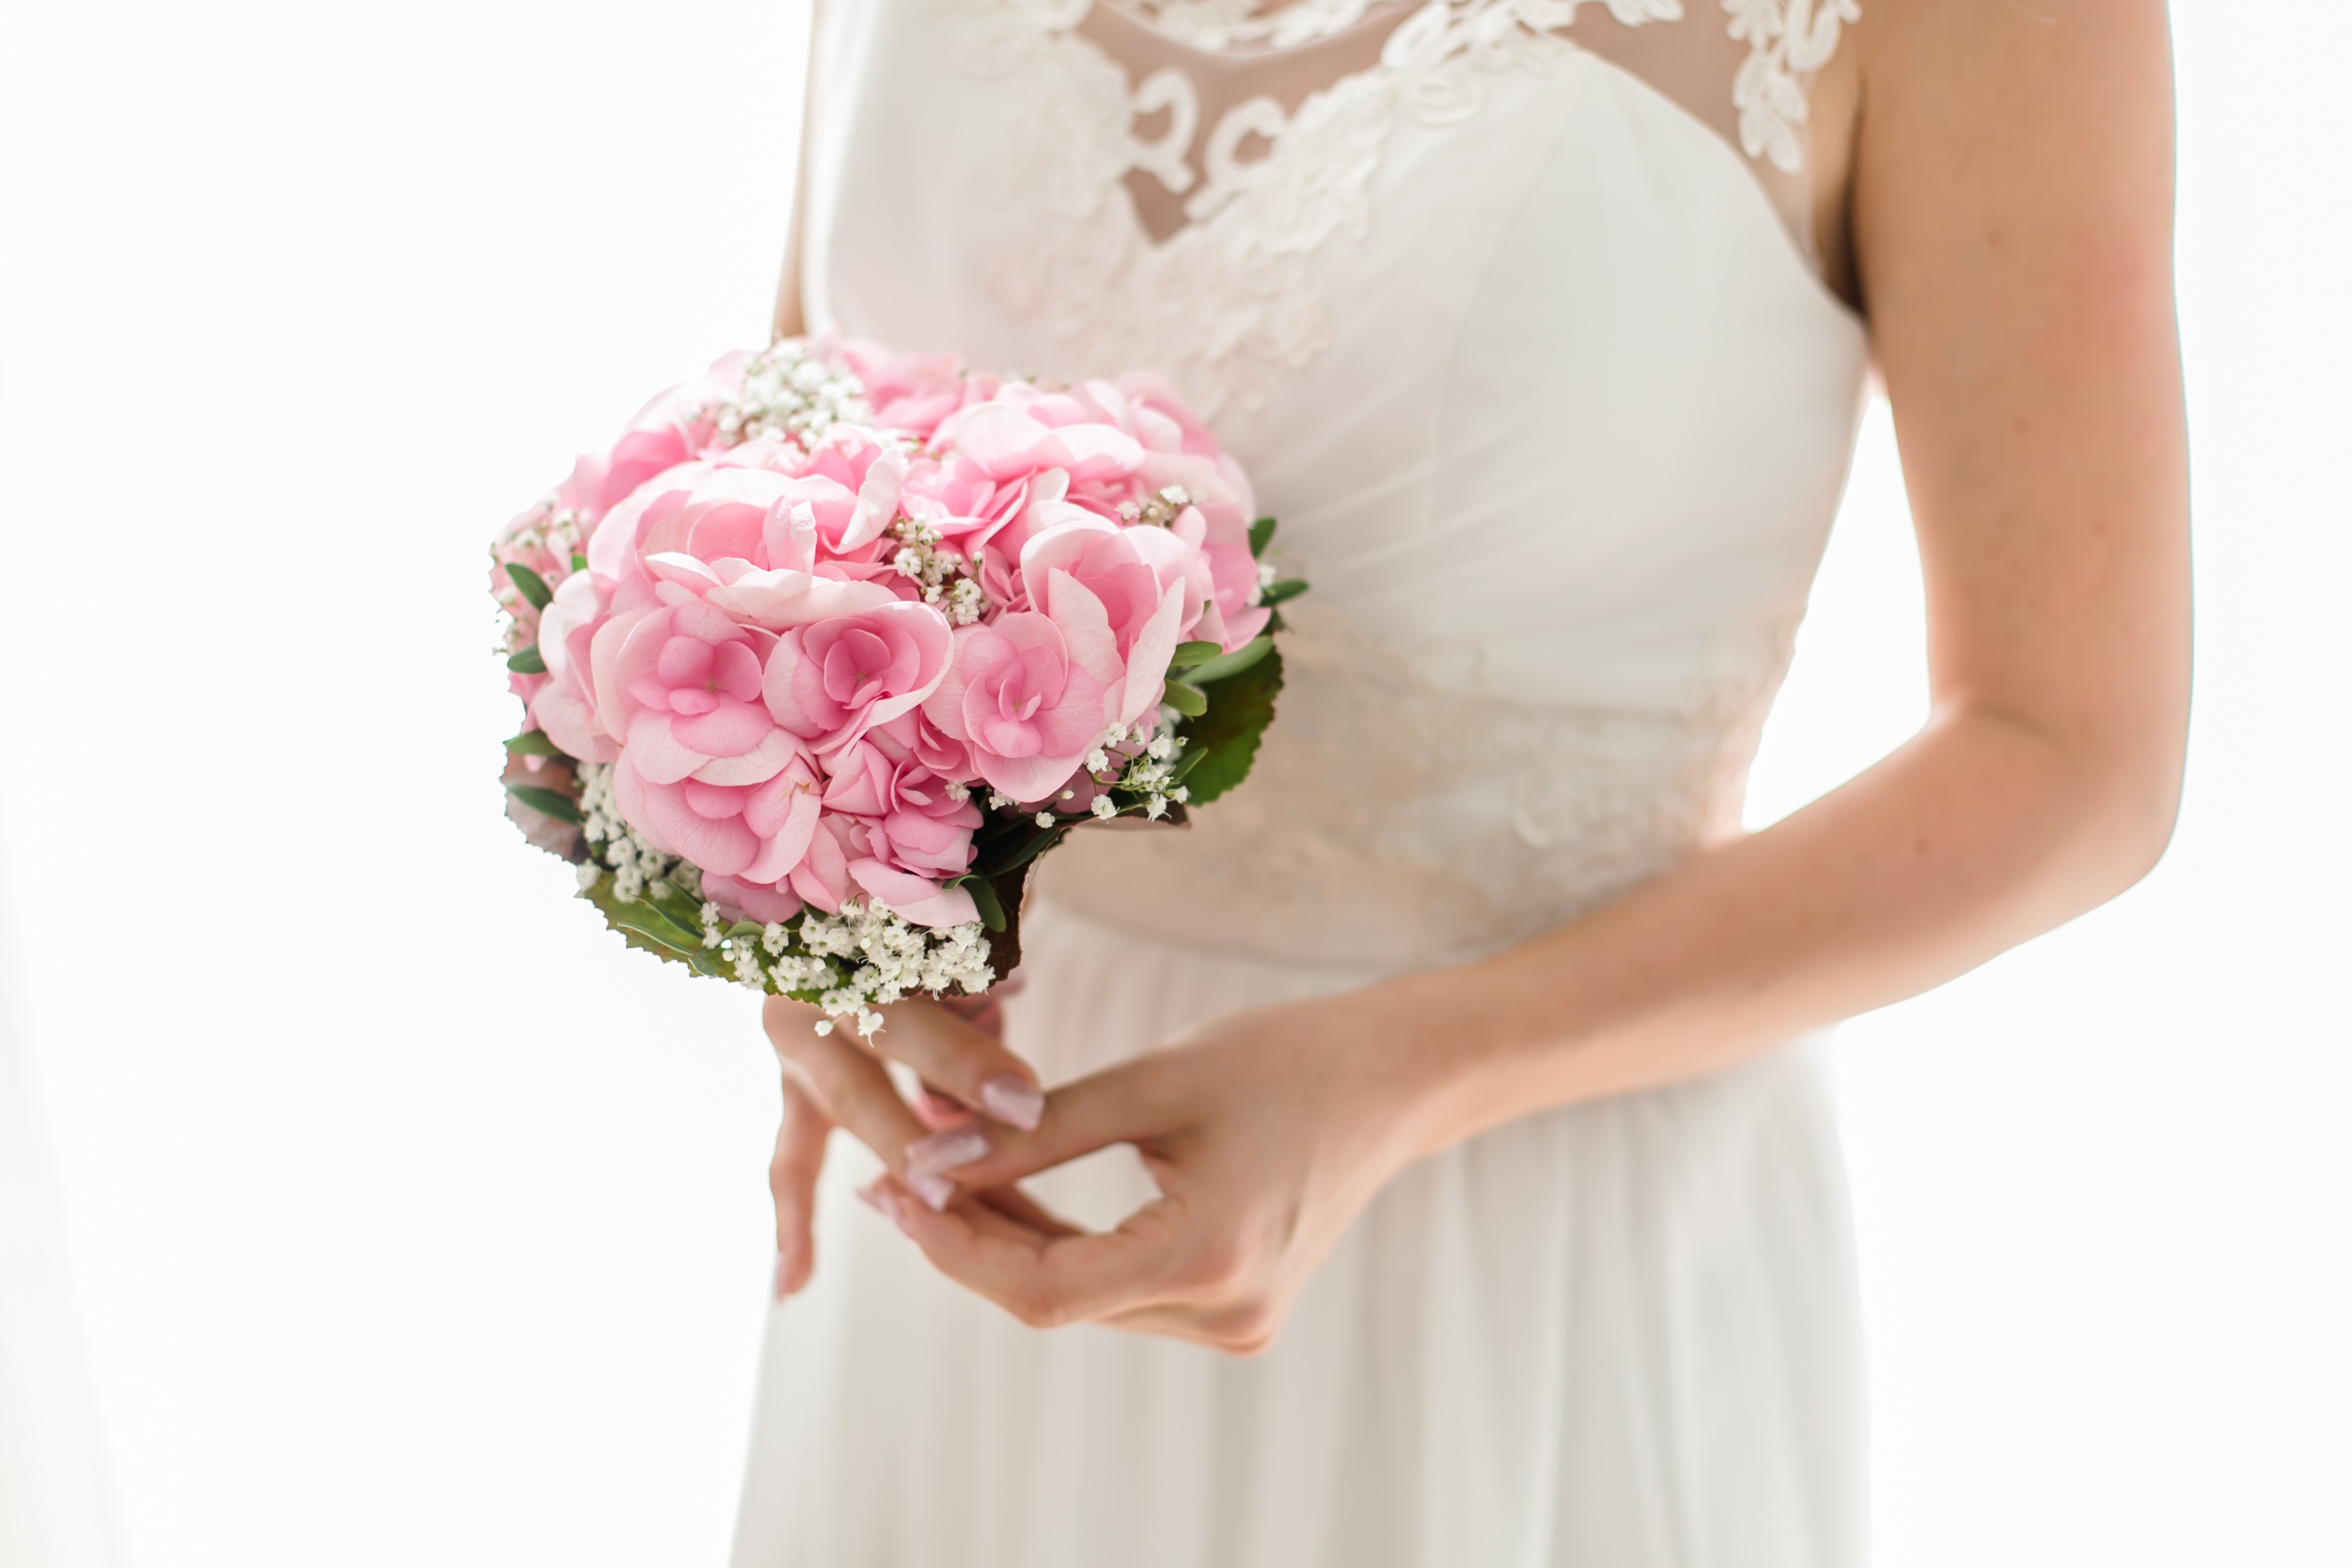
blossom, woman, white, flower, petal, bloom, love, bouquet, romance, romantic, together, pink, wedding, wedding dress, bride, married, marriage, bride and groom, flowers, dress, wedding bouquet, luck, strauss, floristry, gown, peony, bridesmaid, tenderness, marry, bridal bouquet, marriage ceremony, flower bouquet, floral design, flower arranging, bridal clothing